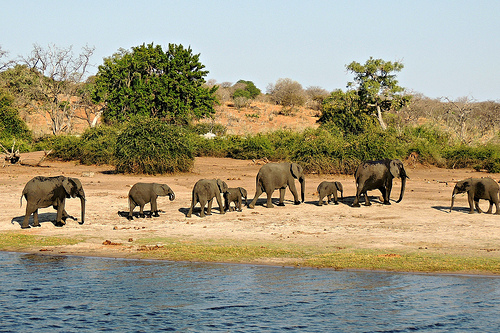
question: ここはどこですか
answer: サバンナ

question: 何かいますか
answer: 象

question: 何頭いますか
answer: ８頭

question: 子どもの象は何頭いますか
answer: ４頭くらい

question: 象は何をしていますか
answer: 川のそばを歩いている

question: 天気はどうですか
answer: 晴れ

question: なぜ晴れだと思いますか
answer: 青空だから

question: 誰か人はいますか
answer: 人はいない